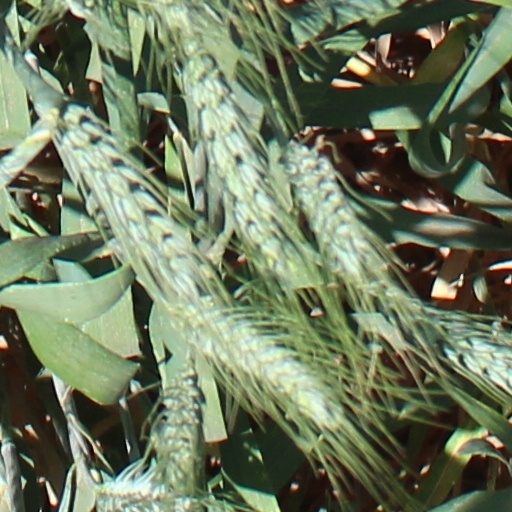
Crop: wheat